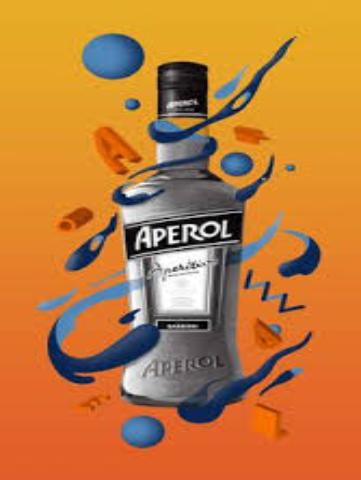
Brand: APEROL
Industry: Food